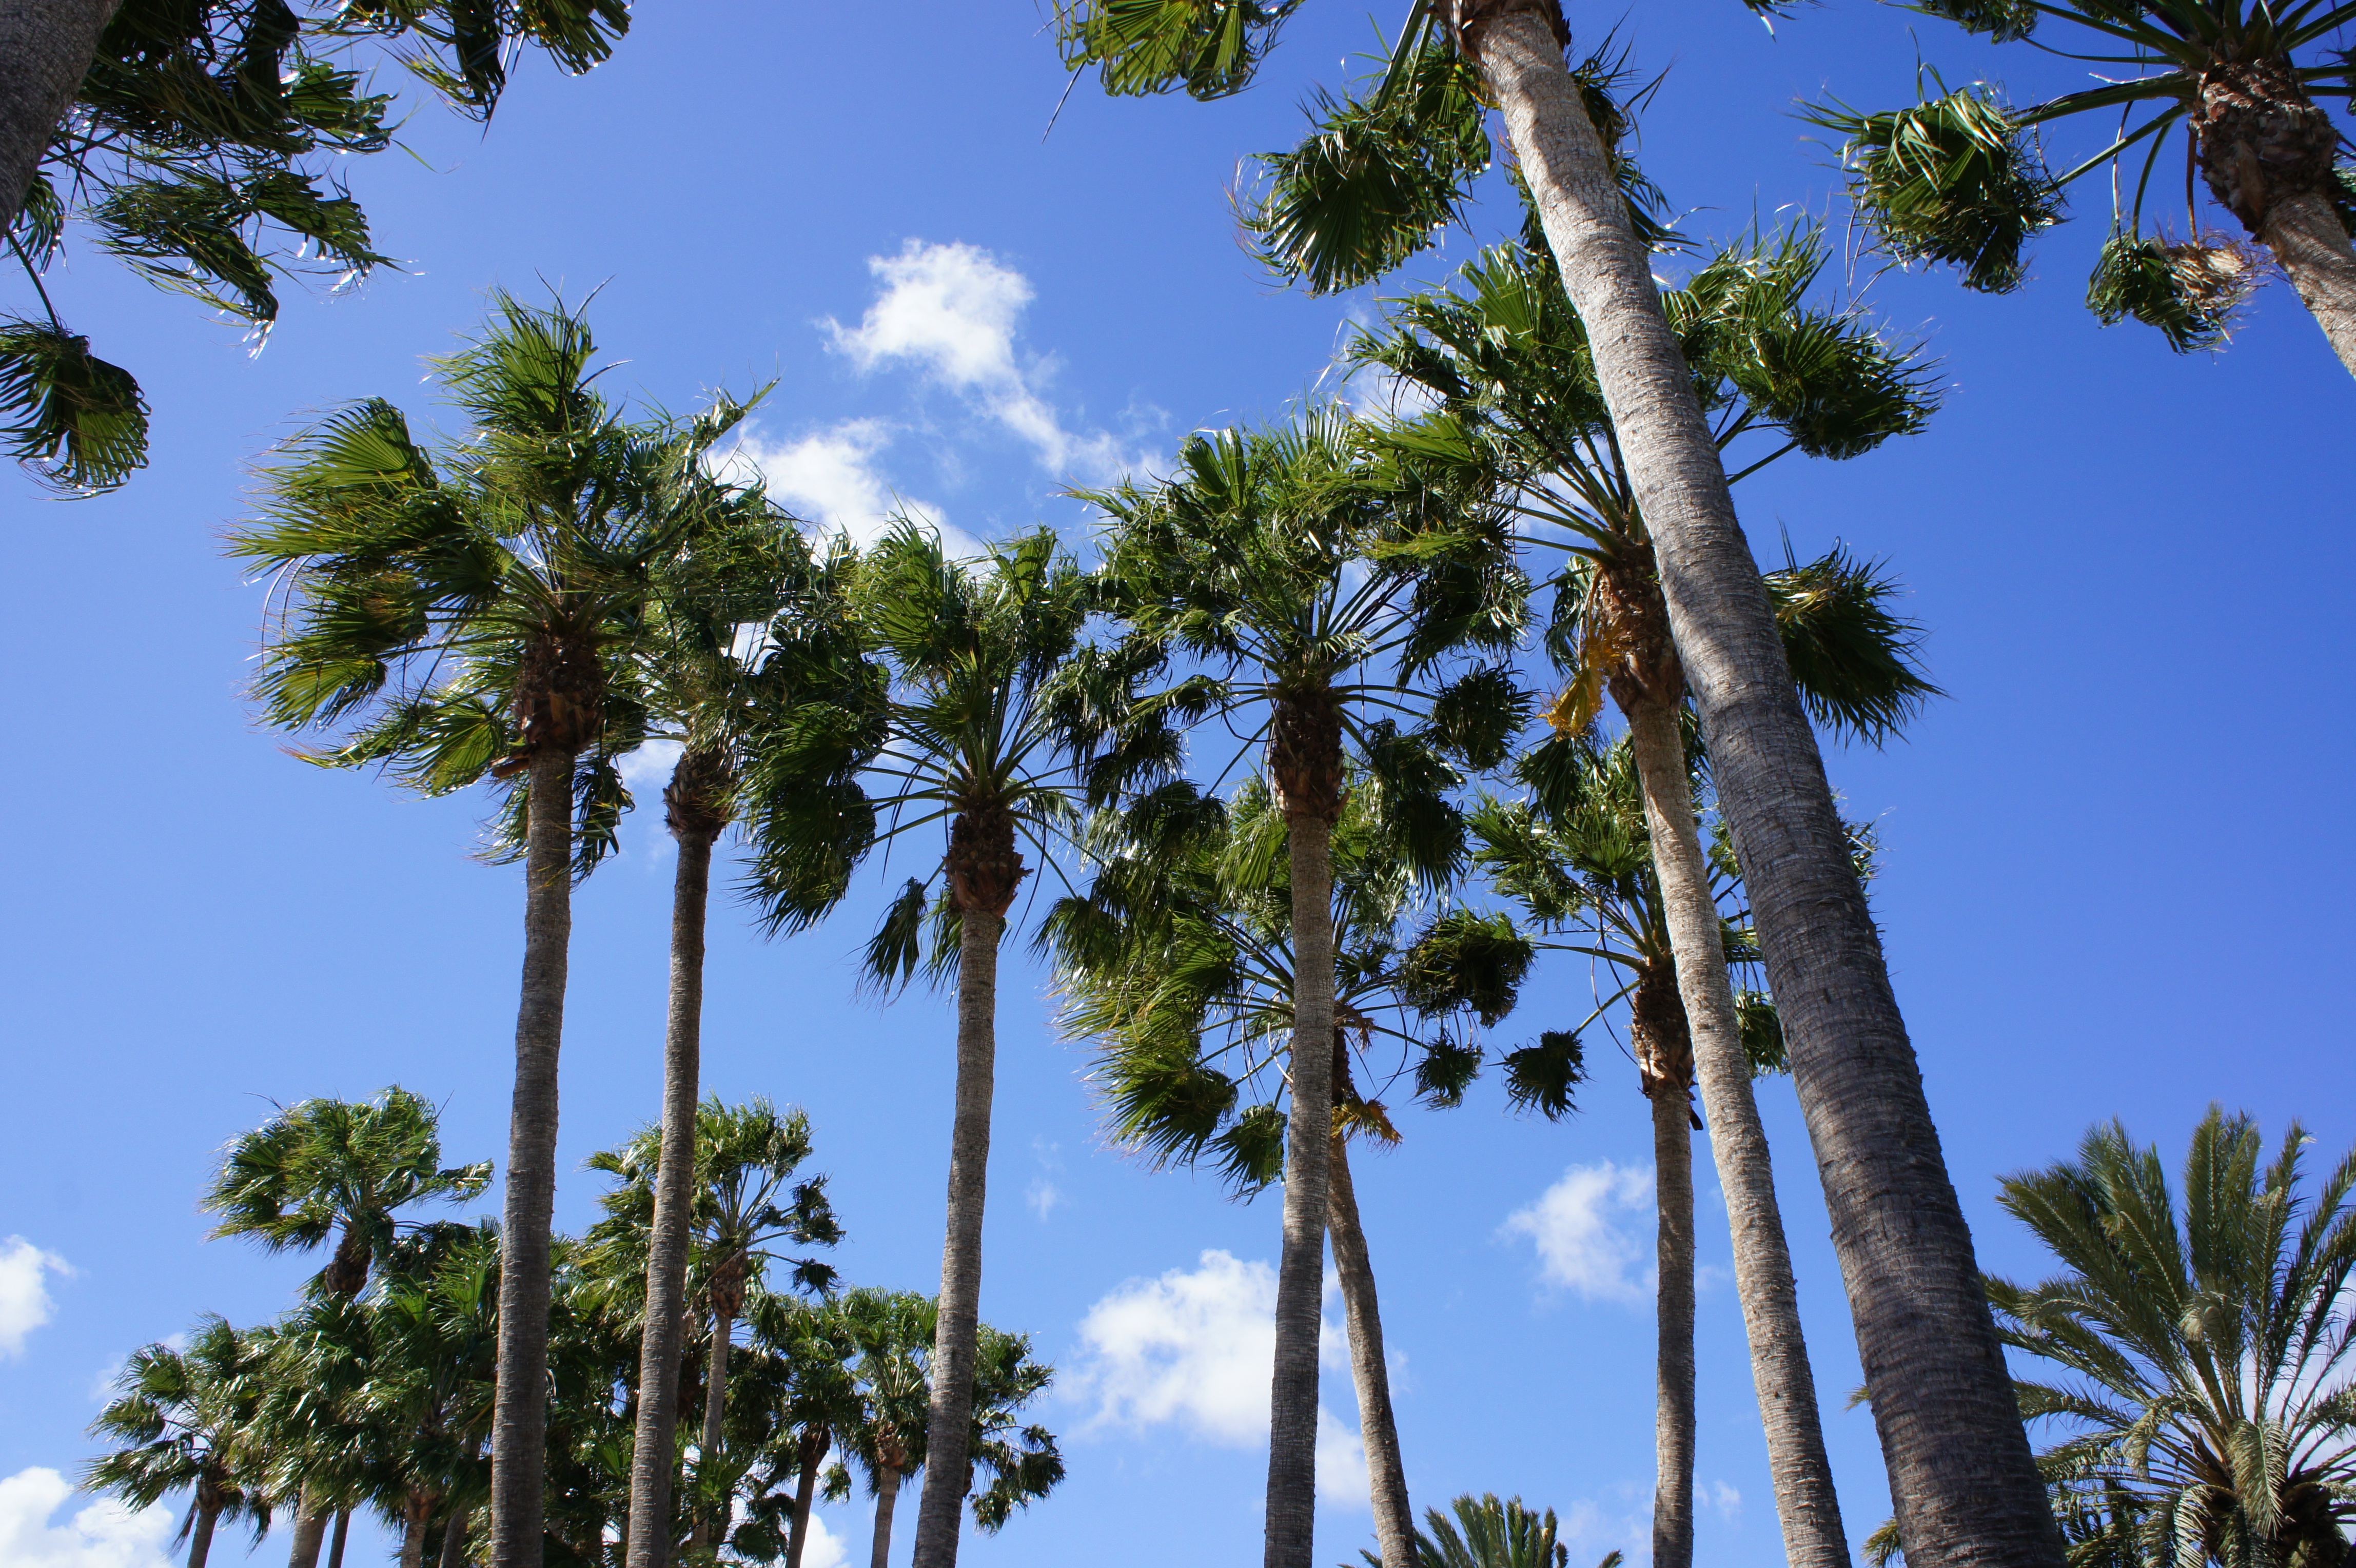
tree, plant, sky, flower, jungle, botany, flora, vegetation, palm trees, tropics, ecosystem, canary islands, flowering plant, biome, woody plant, land plant, arecales, palm family, borassus flabellifer